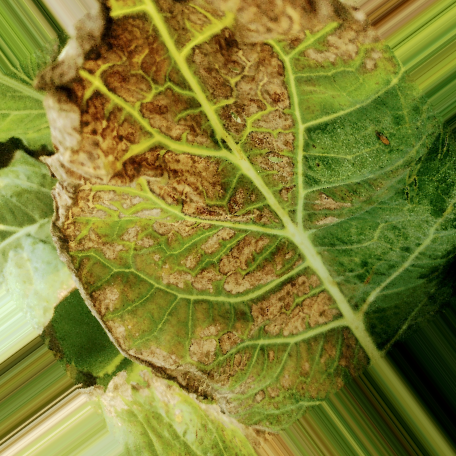
Label: Downy Mildew